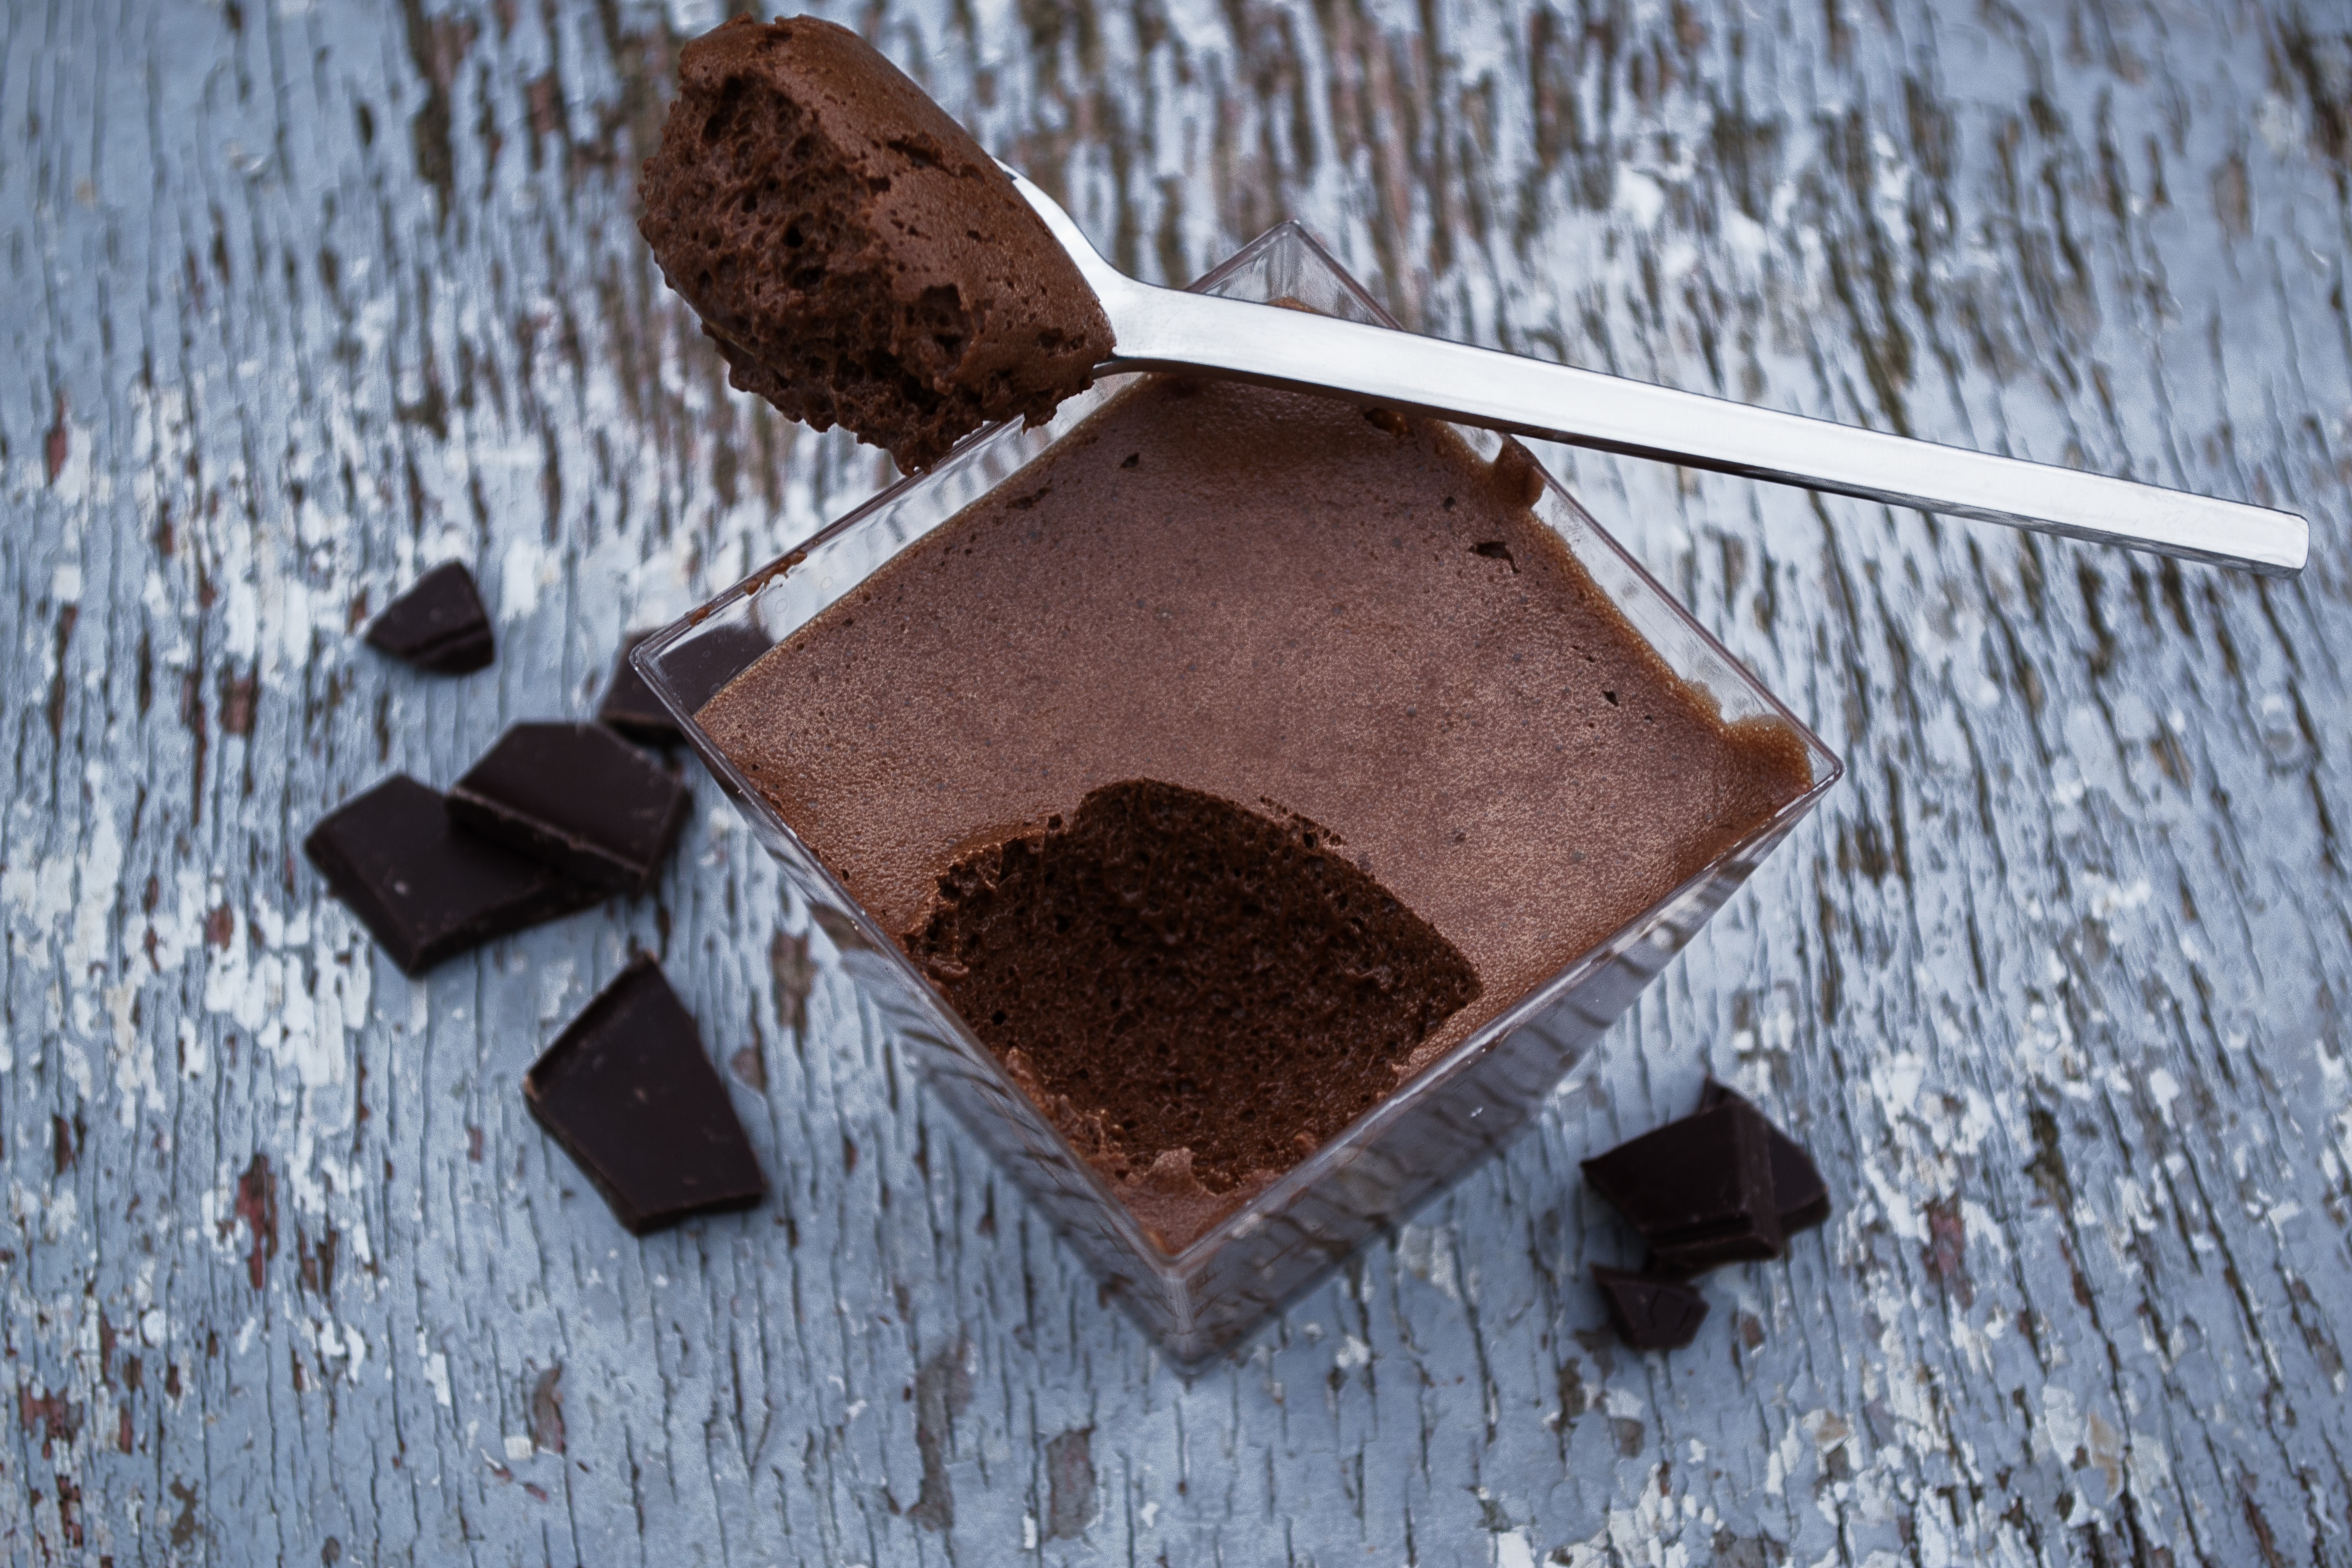
outdoor, sweet, food, soil, chocolate, baking, healthy, snack, dessert, delicious, cake, spoon, chocolate cake, coconut, sugar, tasty, chocolate truffle, chocolate brownie, chocolate mousse, mystic light food photography, gourmet sweets